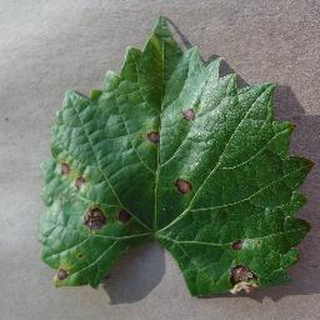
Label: grape_black_rot